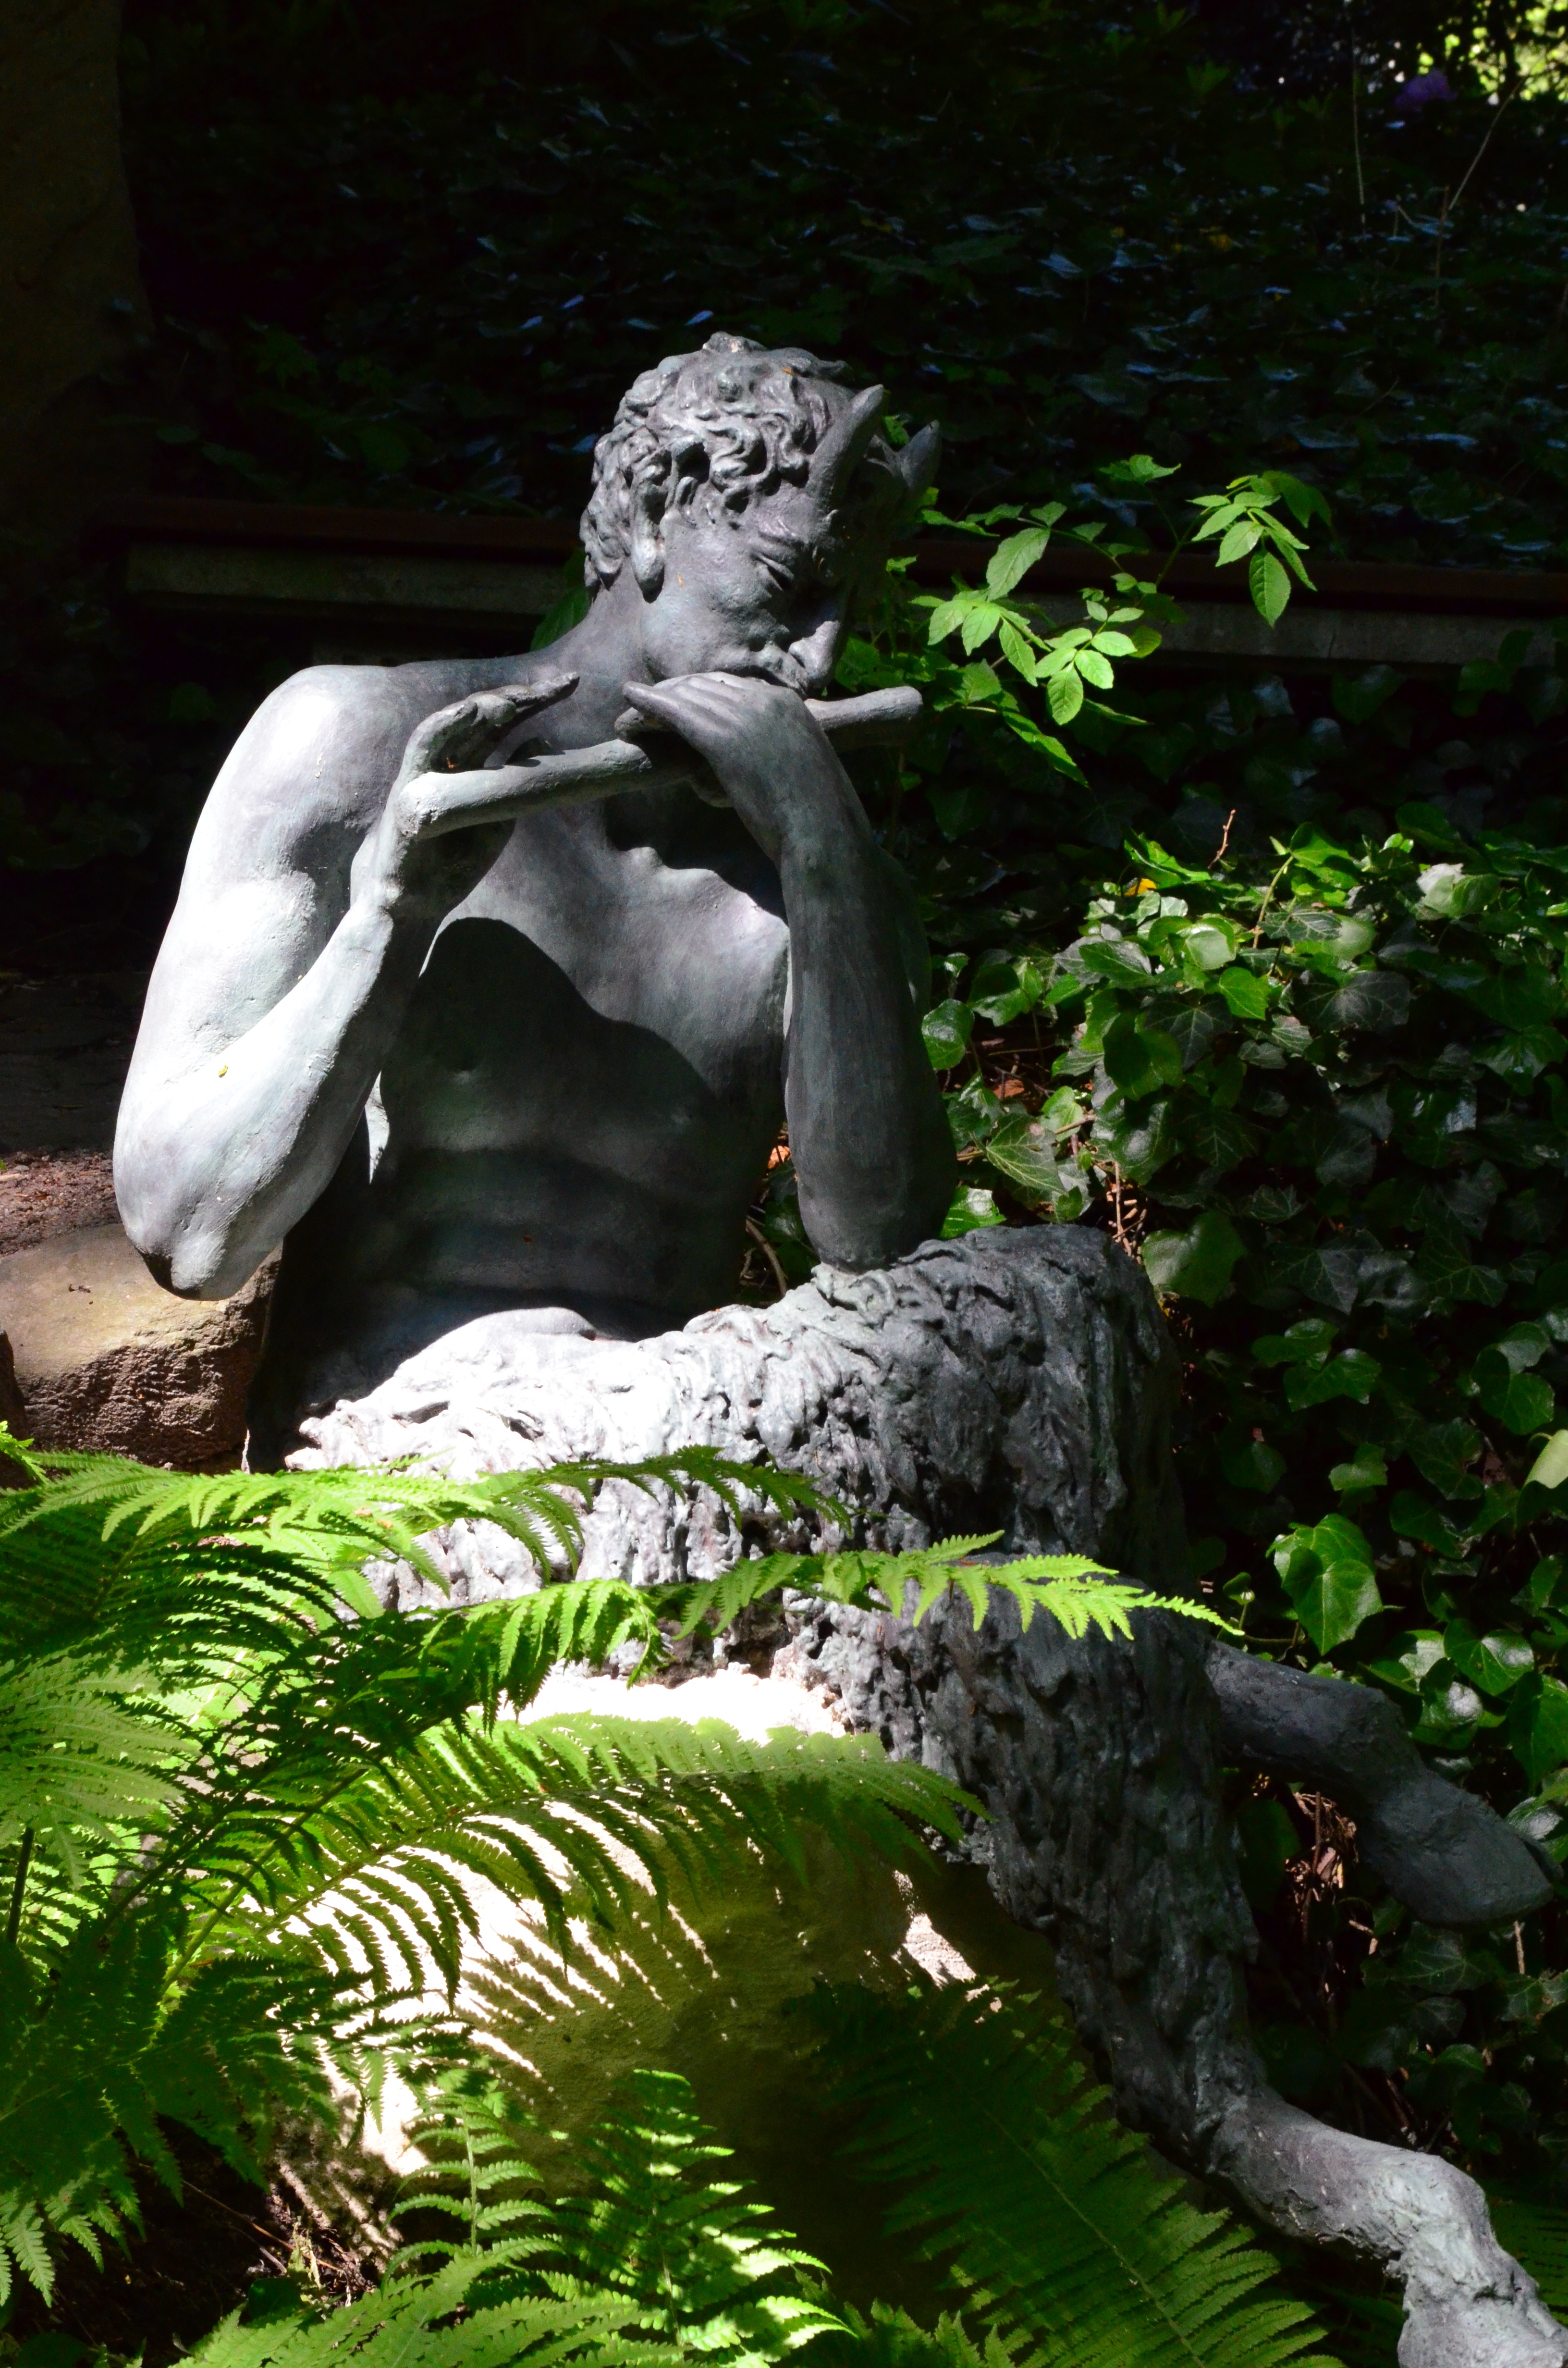
rock, monument, statue, green, jungle, botany, garden, sculpture, art, carving, water feature, mythology, mythical creatures, garden sculpture